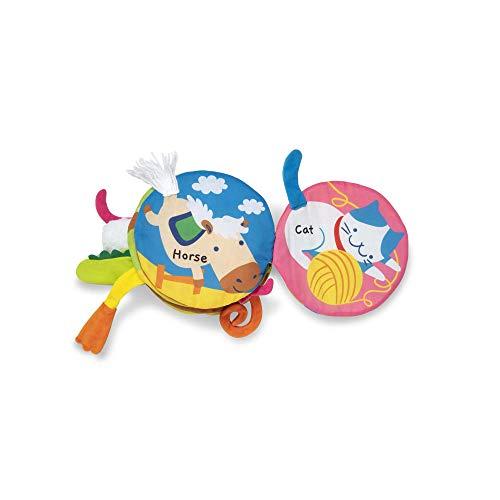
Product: Melissa & Doug K’s Kids Whose Tail? 8-Page Soft Activity Book, The Original (Great Gift for Girls and Boys - Best for Babies and Toddlers, All Ages)
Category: Toys & Games | Baby & Toddler Toys
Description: K's kids cloth activity book with multi-textured animal tails that rattle, crinkle, and stretch.
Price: $12.99
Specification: ProductDimensions:8x3x8.6inches|ItemWeight:3.52ounces|ShippingWeight:3.52ounces(Viewshippingratesandpolicies)|ASIN:B07YVT6Z76|Itemmodelnumber:30265|Manufacturerrecommendedage:1month-2years